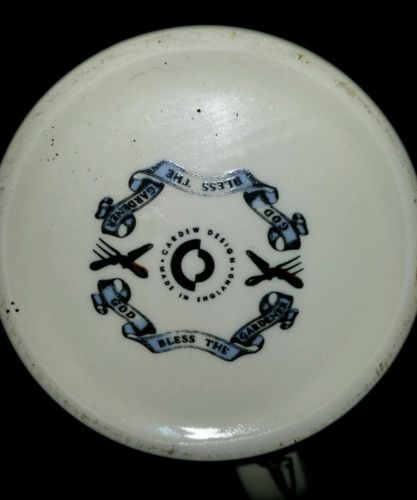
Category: mug